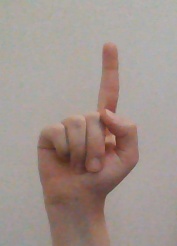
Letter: bb